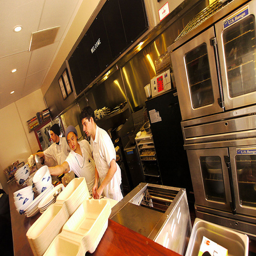
Chefs standing in a kitchen preparing food side by side.
Restaurant workers in a clean kitchen making orders.
Three men in a kitchen with styrofoam plates and four stoves.
Three cooks standing in a kitchen by the front counter.
The men are working behind the counter in the restaurant kitchen.